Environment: real
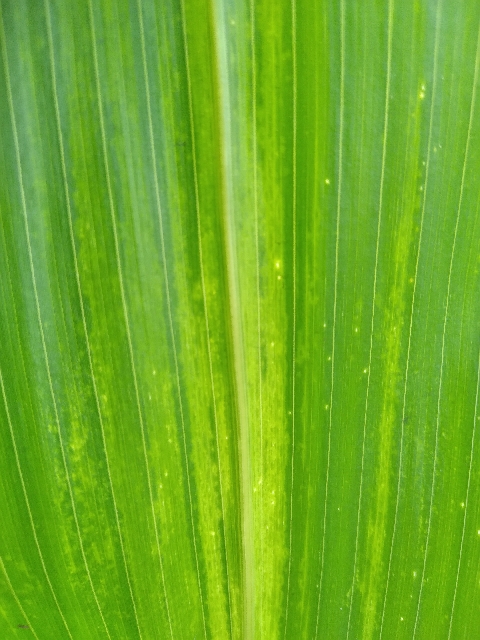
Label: lethal_necrosis